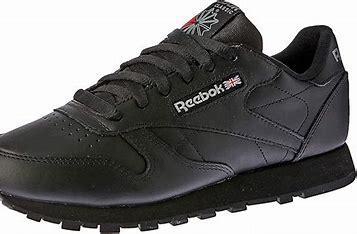
Brand: Reebok
Model: Classic